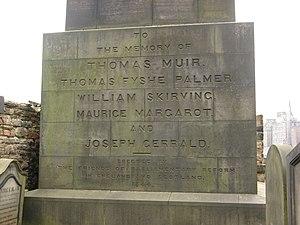
Joseph Hume, membre de la Royal Society, était un docteur et homme politique écossais, né à Montrose dans la région d'Angus.